Herbert Paul

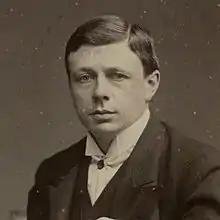
Herbert Paul

Herbert Woodfield Paul (1853–1935) was an English writer and Liberal MP.